Wolfgang Bubenik

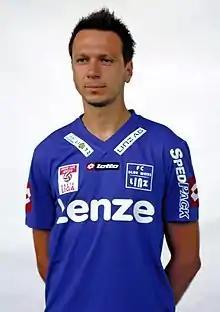
Wolfgang Bubenik in 2012

Wolfgang Bubenik (born 31 March 1981) is an Austrian football player who plays for ATSV Rüstorf. He formerly played for FC Blau-Weiss Linz and SV Pasching.